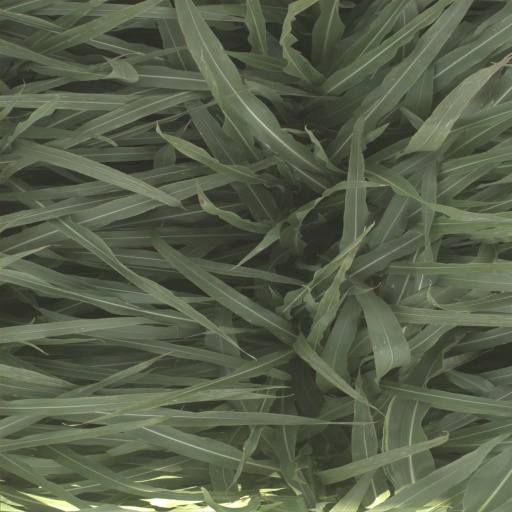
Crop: sorghum